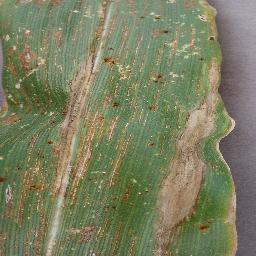
Label: Corn___Northern_Leaf_Blight